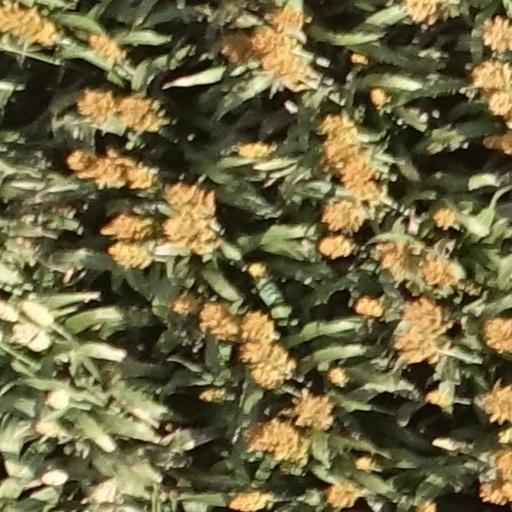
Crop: sorghum